R. B. Kuiper

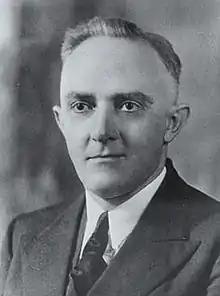

Rienk Bouke Kuiper (31 January 1886 – 22 April 1966) was a pastor and professor of systematic theology. Kuiper served as President of Calvin College between 1930 and 1933.